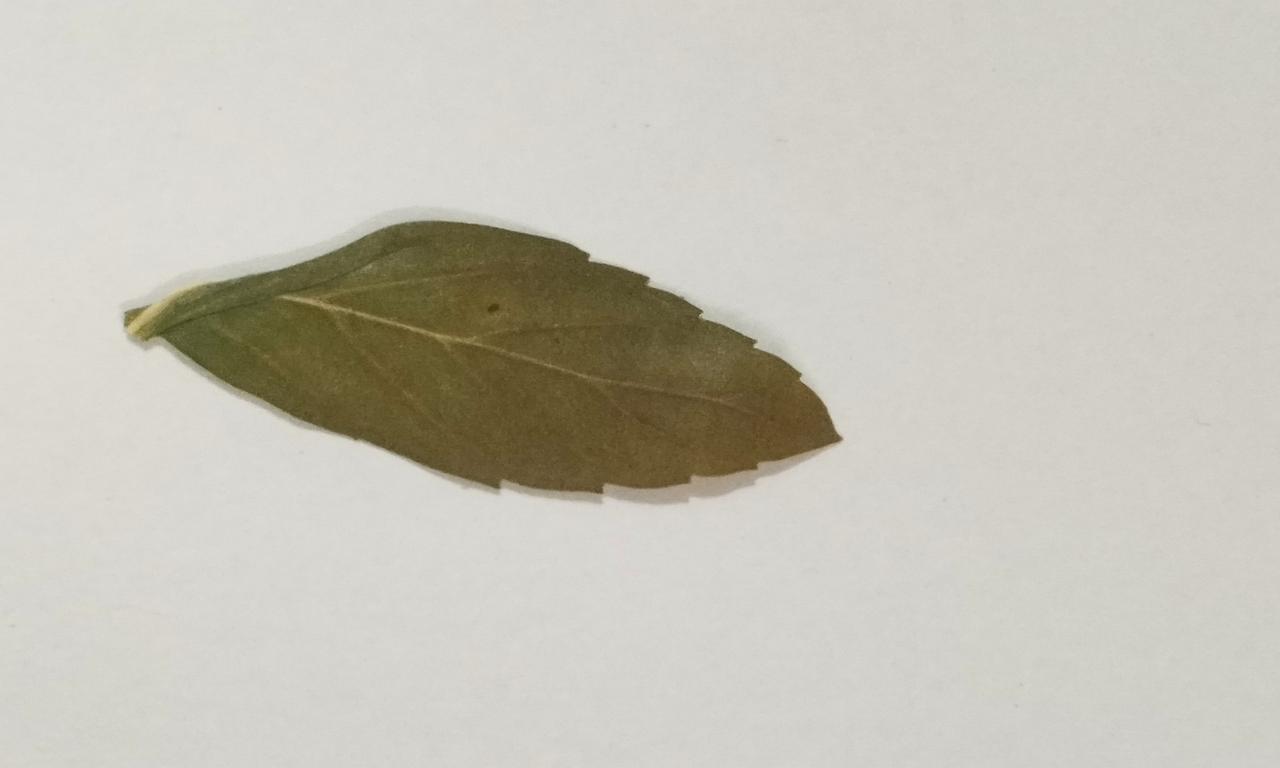
Label: Dried